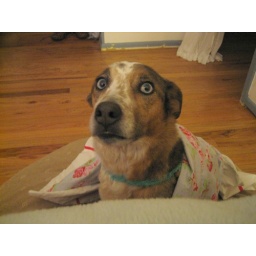
maggie wrapped in a pillow case waiting for the cue to jump into bed with mom and dad